Battle of Raqqa (2017)

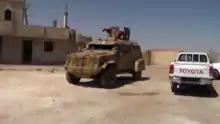
An SDF MRAP and pickup truck in Raqqa

The United States Air Force conducted heavy airstrikes on Raqqa the day before the battle. The battle was officially launched by the SDF in the dawn of 6 June 2017. The offensive came from Raqqa's north, east, and west. Supported by US airstrikes, the SDF attacked the former base of the 17th Division north of Raqqa and the Mashlab district in the southeastern part of the city. By the end of the day, the SDF captured more than half of Mashlab district and also attacked the Andalus district in the northwest. The SDF also captured the village of al-Jazra.